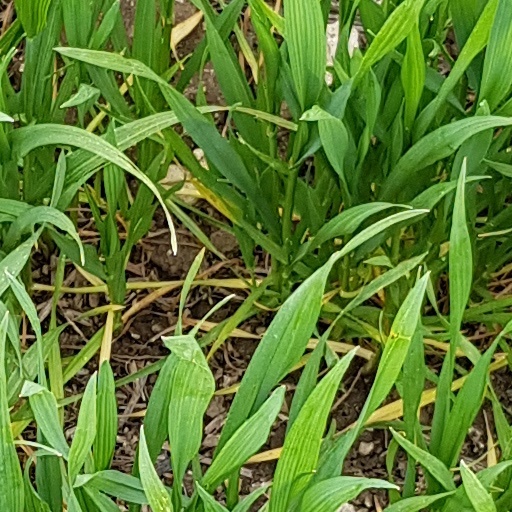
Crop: wheat